Amarnath Temple

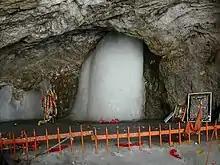
Ice lingam of Lord Shiva at the Amarnath Cave Temple

The Shiva Lingam at the shrine is a Swayambhu lingam. The lingam is a natural stalagmite formation inside a tall cave at an elevation of on the Amarnath Mountain, which has a peak of . The stalagmite is formed due to the freezing of water drops that fall from the roof of the cave onto the floor, resulting in an upward growth of an ice formation. Here, the stalagmites considered as the lingam, a physical manifestation of Shiva, form a solid-dome-shape. Two smaller stalagmites are thought to represent Parvati and Ganesha.